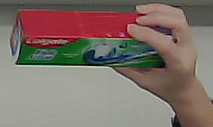
Product: colgate_toothpaste